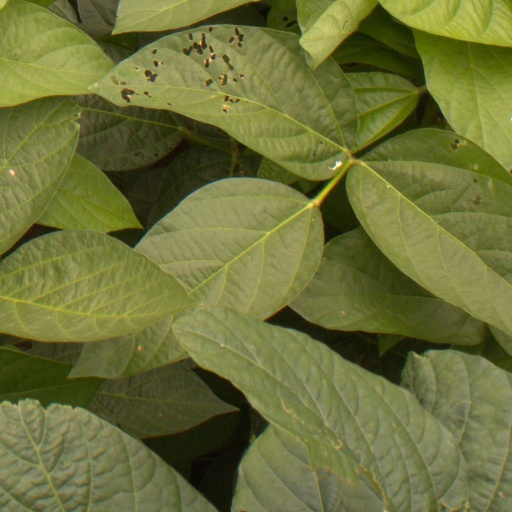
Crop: soybean